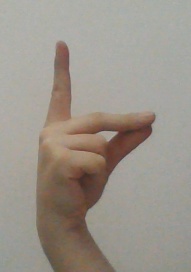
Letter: ta